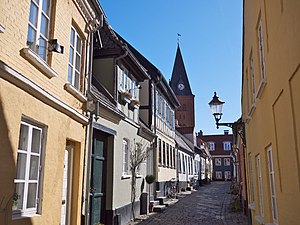
Hjelmerstald
Parti fra Hjelmerstald
Hjelmerstald er en gade i Aalborg. Hjelmerstald er et af de ældste, bevarede kvarterer i Aalborg.